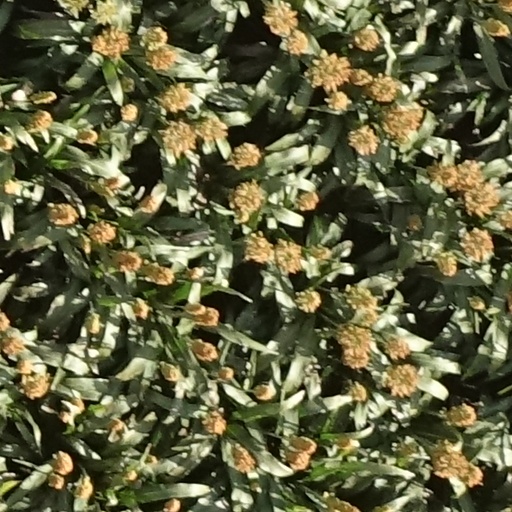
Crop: sorghum